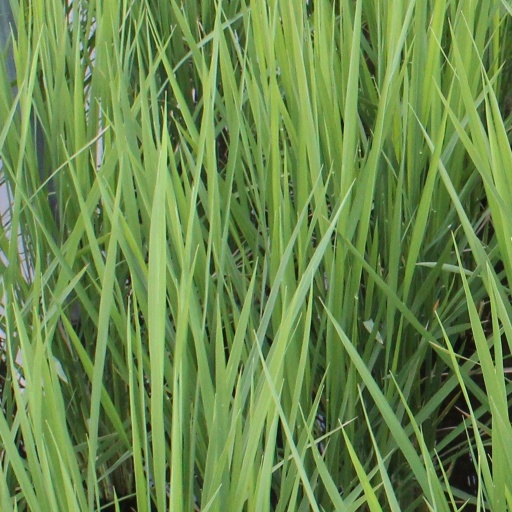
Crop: rice